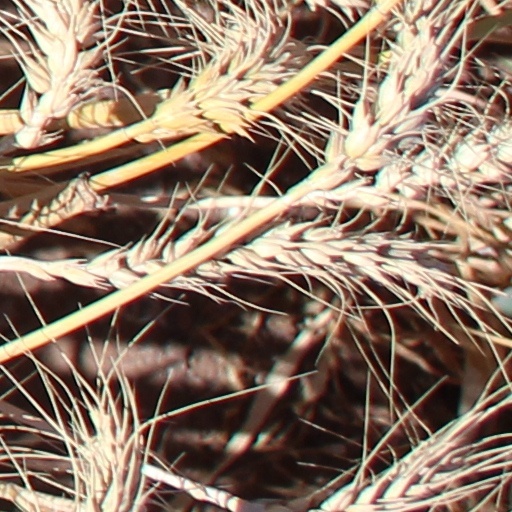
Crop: wheat